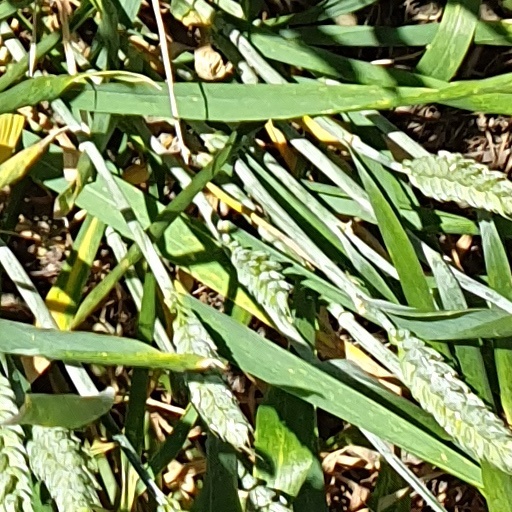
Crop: wheat